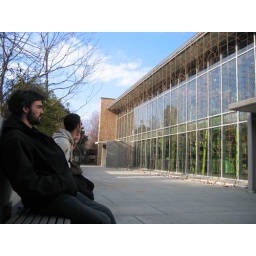
i like the plant screen in front of the glass wall